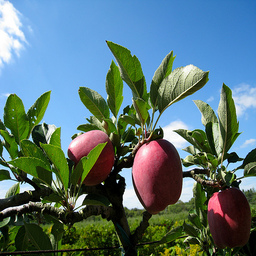
Label: Apple